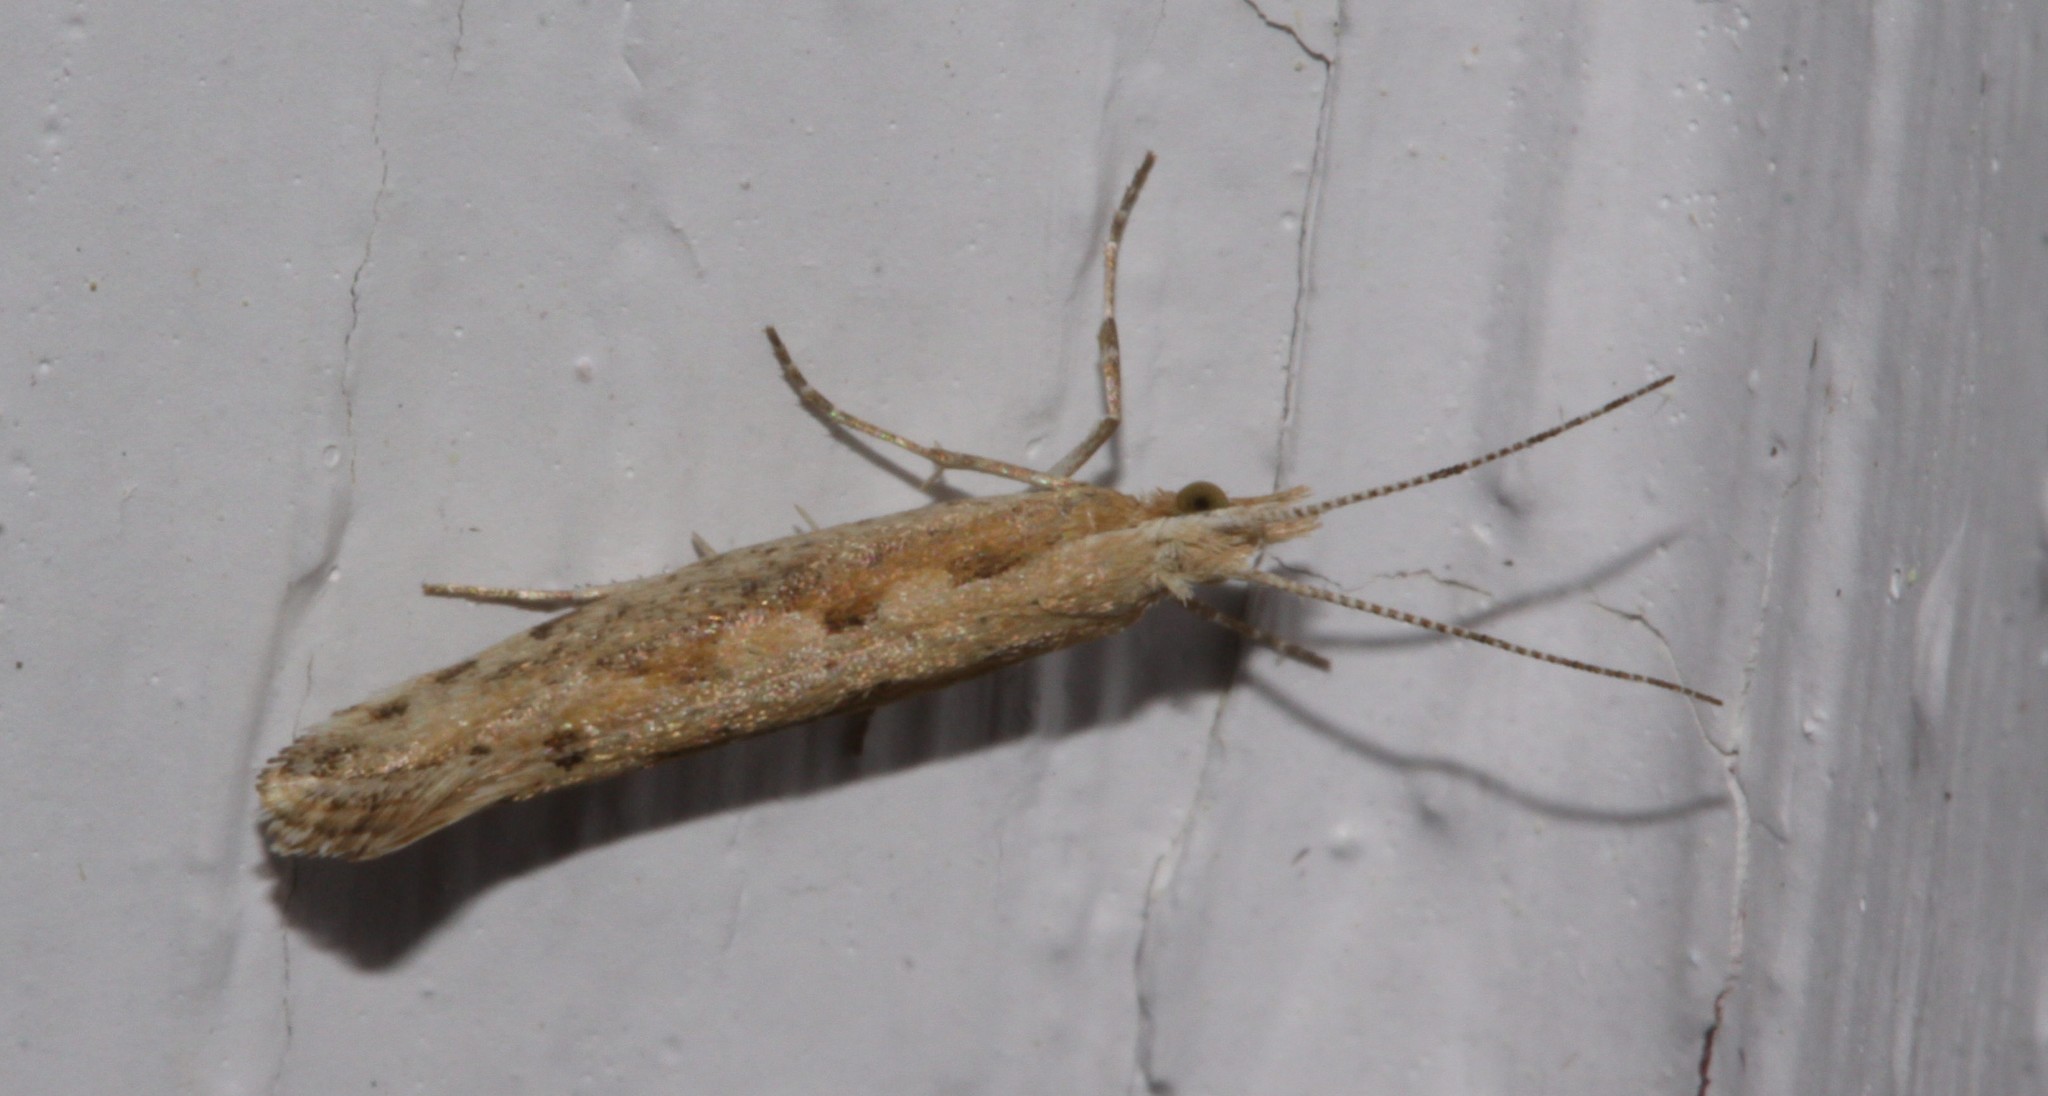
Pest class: diamondback_moth